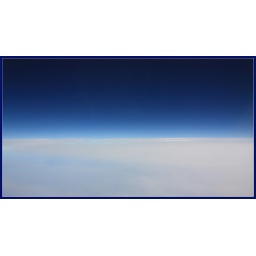
Horizon at 37000 ft up in the sky ! sea of clouds and blue sky.....   and the plane flew smoothly.